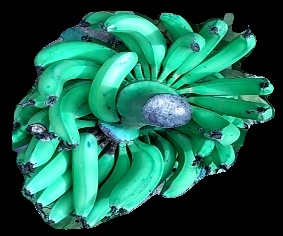
Variety: pachbale
Grade: grade3